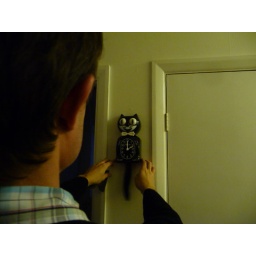
This retro clock found his way back into Richard's heart and under the Christmas tree this year.Christmas in London2009